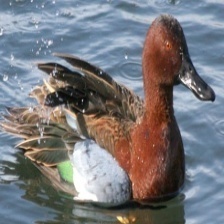
Species: CINNAMON TEAL
Scientific name: ANAS CYANOPTERA
ImageNet parent category: drake